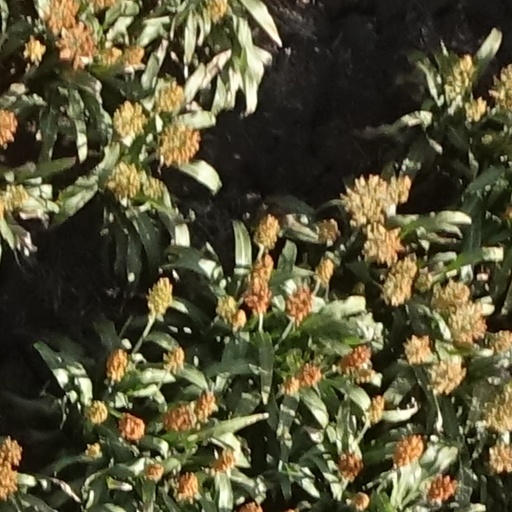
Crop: sorghum